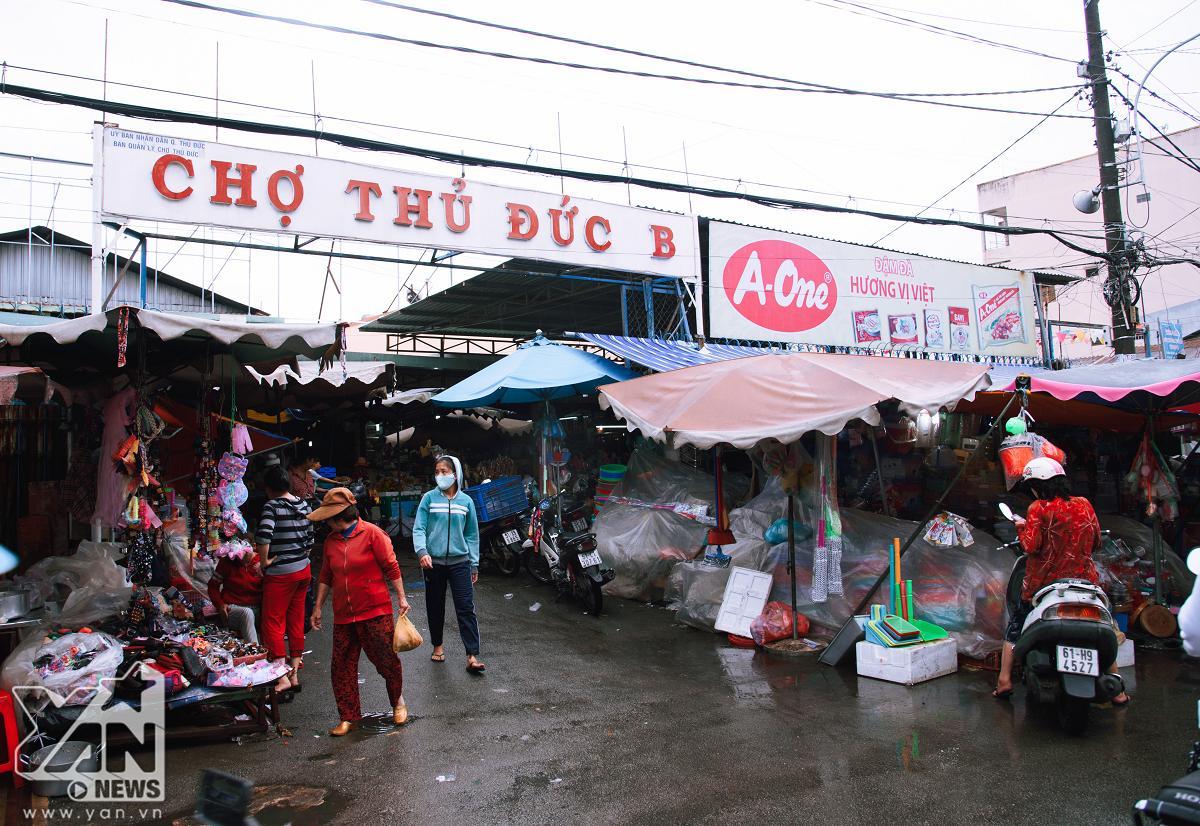
có một vài người đang xuất hiện ở ngoài cổng chợ